Qufu Road station

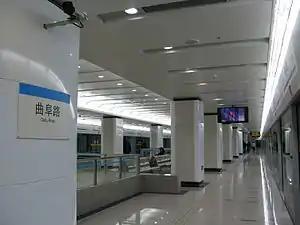
Line 8 platform

Qufu Road is an interchange station on Line 8 and Line 12 of the Shanghai Metro. The station began operation on 29 December 2007, and it is located in Shanghai's Jing'an District. The Line 12 station was opened on 10 May 2014, and served as the western terminus of the line until the opening of the extension to Qixin Road on 19 December 2015.